Thamirabarani River

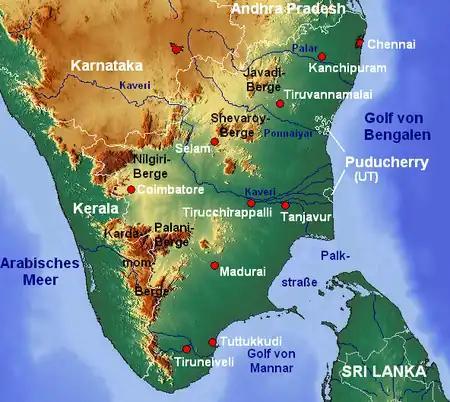
Map showing the river

The river drains into Gulf of Mannar near Punnaikayal in Tiruchendur taluk of Tuticorin district. The river drains with its tributaries an area of about . As most of its extensive catchment areas lie in the Western Ghats, the river enjoys the full benefit of both the monsoons, which make the river perennial. Since all its tributaries are arising from the Western ghats, the river is prone to heavy floods especially during the northeast monsoon.